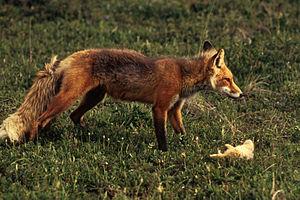
Le Renard roux, appelé aussi Renard commun, Renard rouge ou, devenu rare, Goupil, est une espèce de Canidés de taille moyenne. Il s'agit du renard le plus répandu en Eurasie, en Amérique du Nord, en Afrique du Nord et en Australie. C'est un mammifère au pelage roux marqué de blanc sous le ventre et la gorge, au museau pointu, aux oreilles droites et à la queue touffue. L'espèce est classée dans l'ordre des Carnivora, mais il a un régime alimentaire omnivore à prédominance carnivore, et se nourrit surtout de rongeurs et de lapins, mais aussi d'insectes, de poissons ou de fruits. Il est ainsi très opportuniste, ce qui lui permet de s'adapter à des milieux très différents et de modifier son alimentation suivant le mois de l'année. Le Renard roux se reproduit, suivant la région, de décembre à février, pour une mise bas aux beaux jours. Celle-ci s'effectue à l'abri d'un terrier, alors que, le reste de l'année, le renard vit presque exclusivement au grand air. Les petits sont d'abord nourris par le lait de leur mère, puis, petit à petit, le couple de parents leur apporte de la viande.